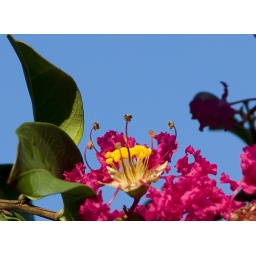
Crepe Myrtle against blue sky 1.jpg